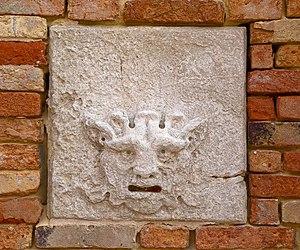
Église San Martino (Castello) à Venise. Une «
Une boîte aux lettres ou boîte à lettres, aussi orthographié boite, est un petit conteneur destiné à recevoir du courrier :
L’église San Martin de Geminis est une église catholique de Venise, en Italie. Le saint patron de l'église est Saint Martin de Tours.